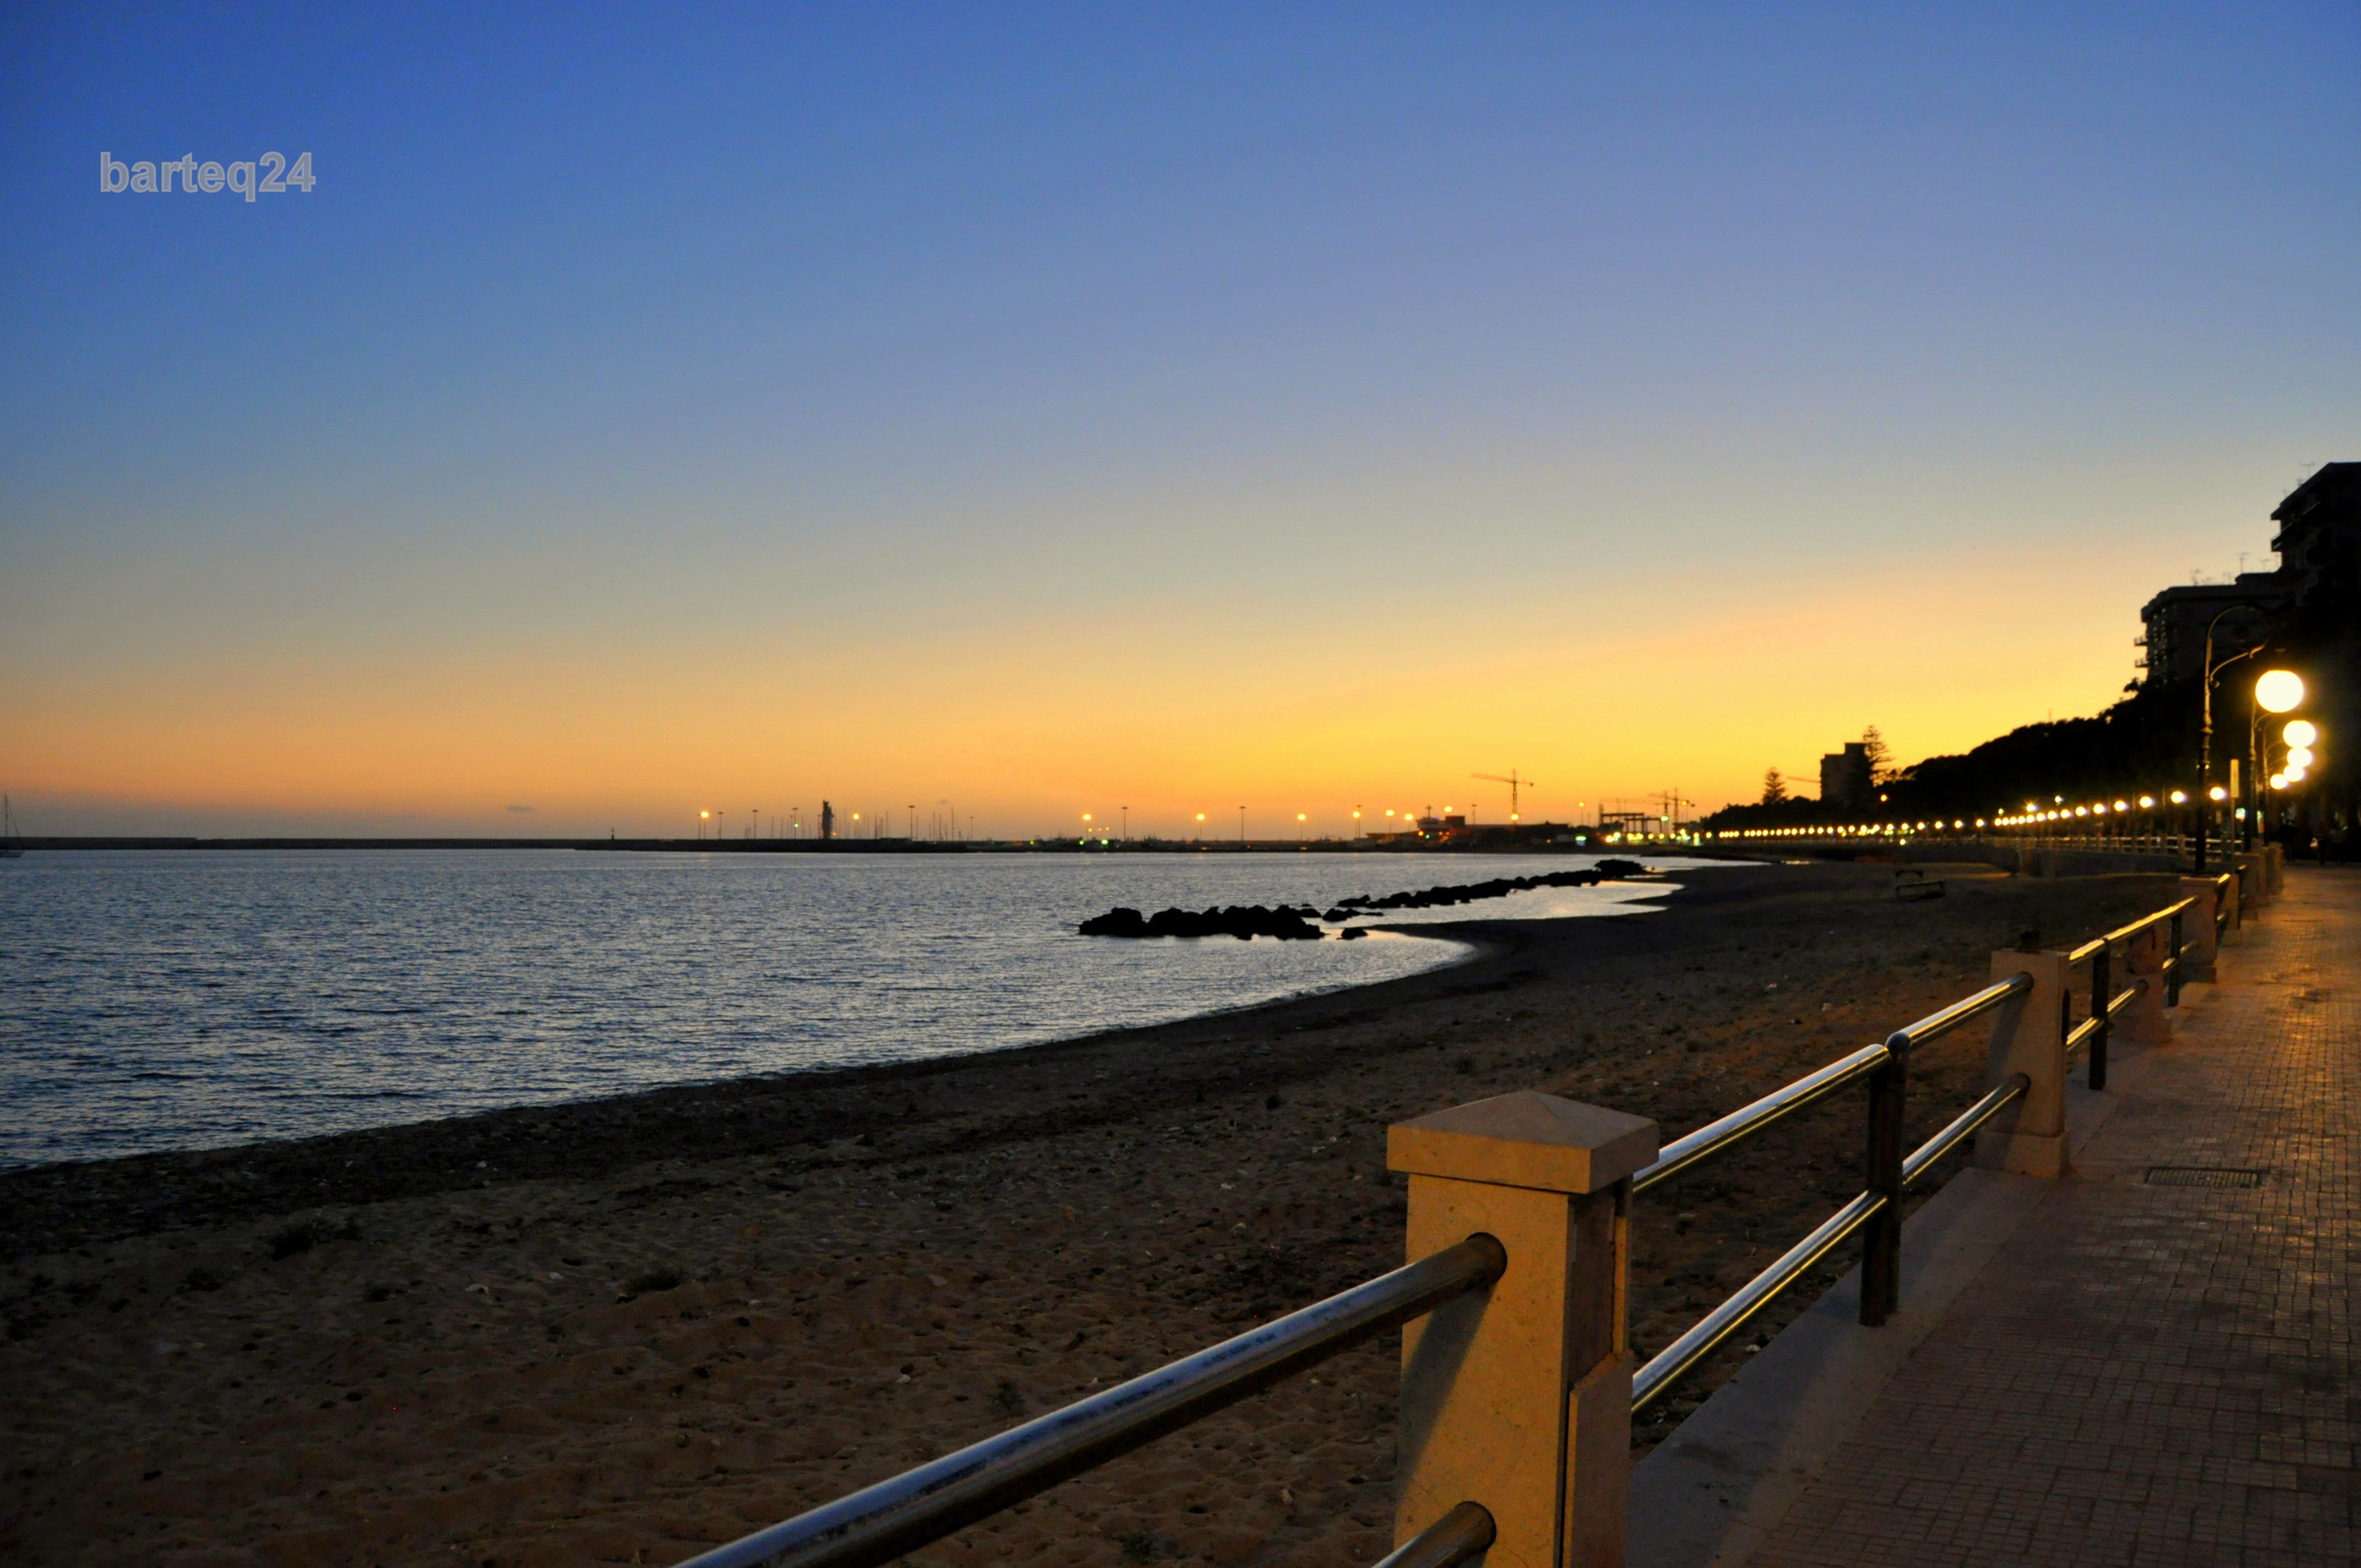
beach, sea, coast, ocean, horizon, sky, sun, sunrise, sunset, sunlight, morning, shore, wave, dawn, pier, vacation, dusk, europe, evening, reflection, bay, italy, body of water, sicily, mazaradelvallo